Thomas Berwick

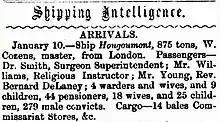
News clipping from the "Perth Gazette and West Australian Times", 17 January 1868, announcing the arrival of in Fremantle

Born in 1825, Thomas Berwick worked as a master mariner until he was found guilty of scuttling his ship and sentenced to twenty years transportation. At the time of his sentence he was married with seven children. He arrived in Western Australia on board in January 1868. After receiving his ticket of leave, by 1878 he was working as an unofficial schoolteacher at Jarrahdale, with his salary being paid by the local road board. In 1879 he was officially appointed government schoolmaster. He shared with William Chopin the distinction of being the last ex-convicts to be appointed schoolteachers.